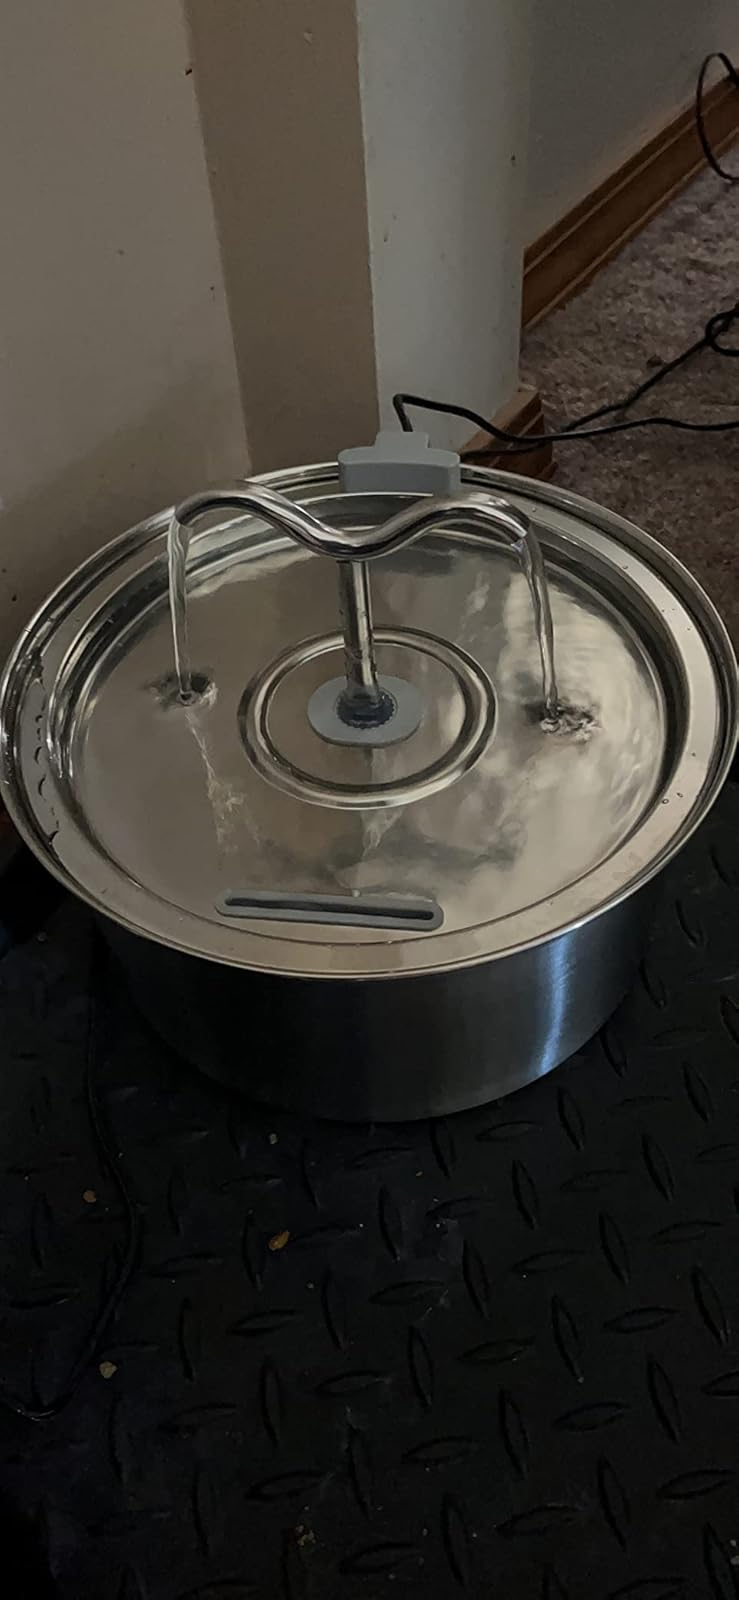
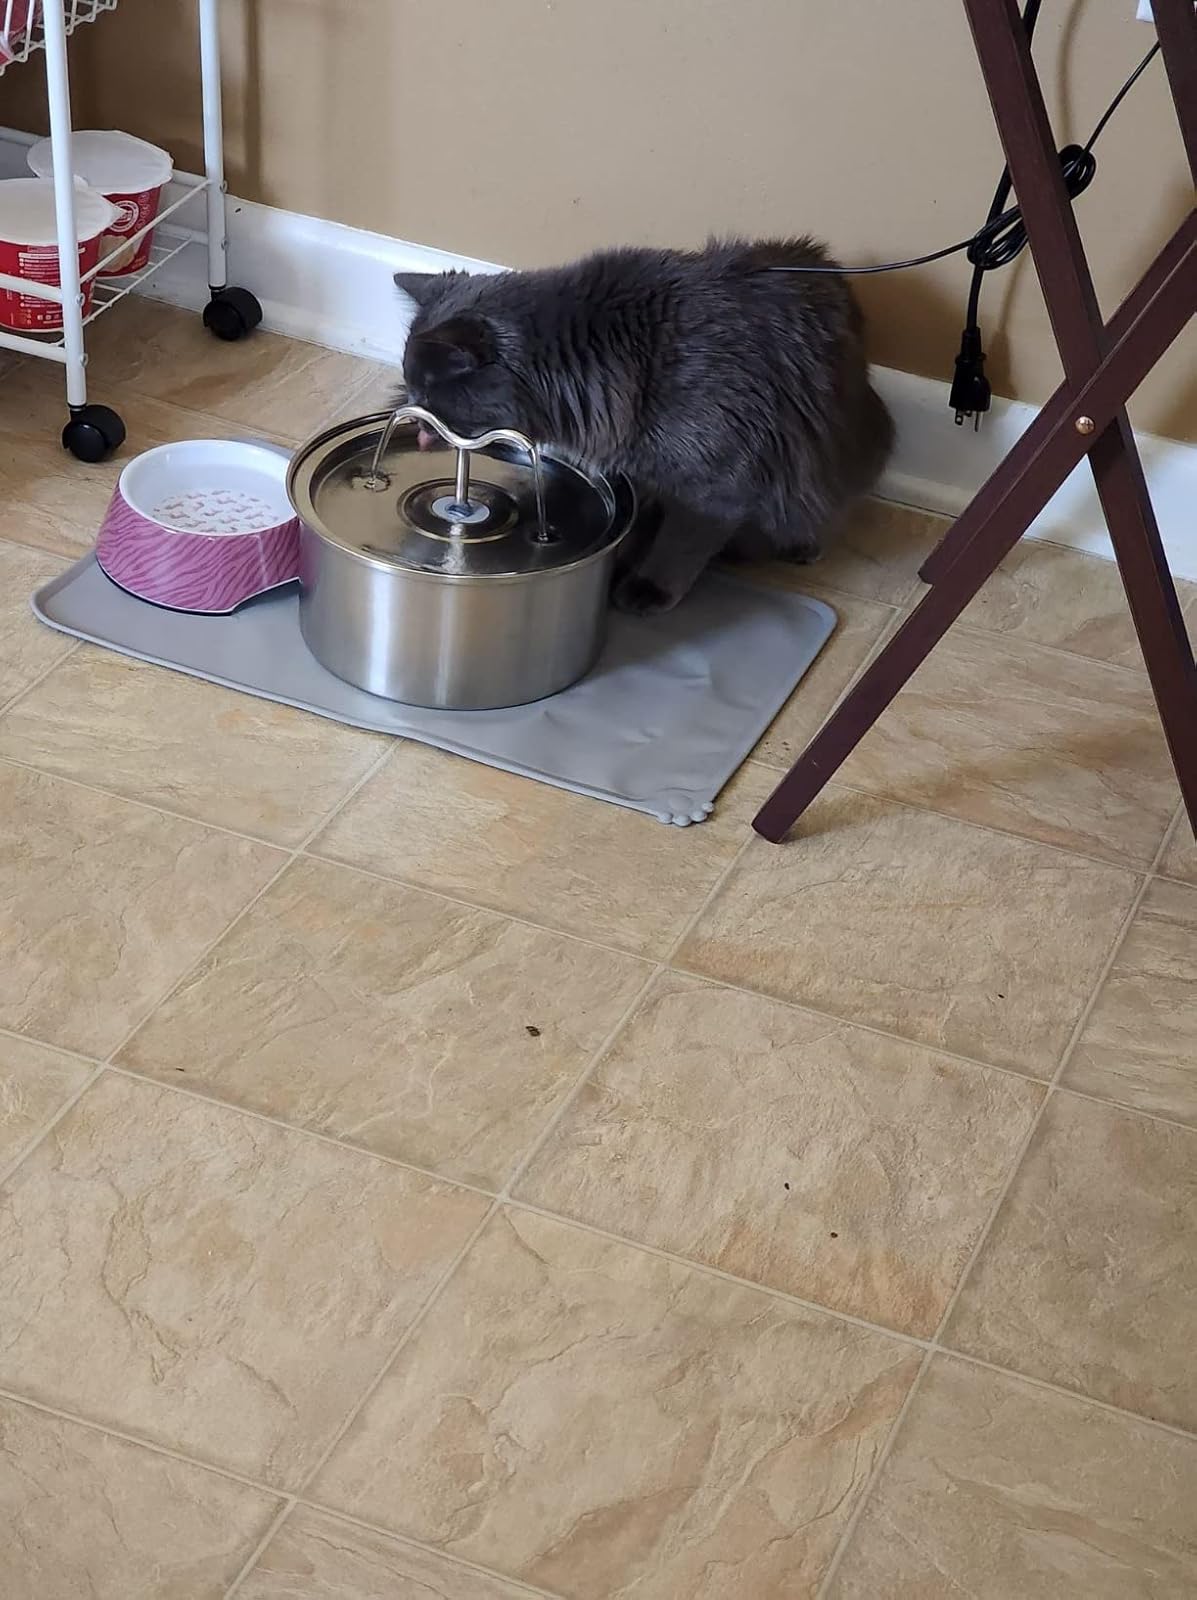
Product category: items_bowl
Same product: yes